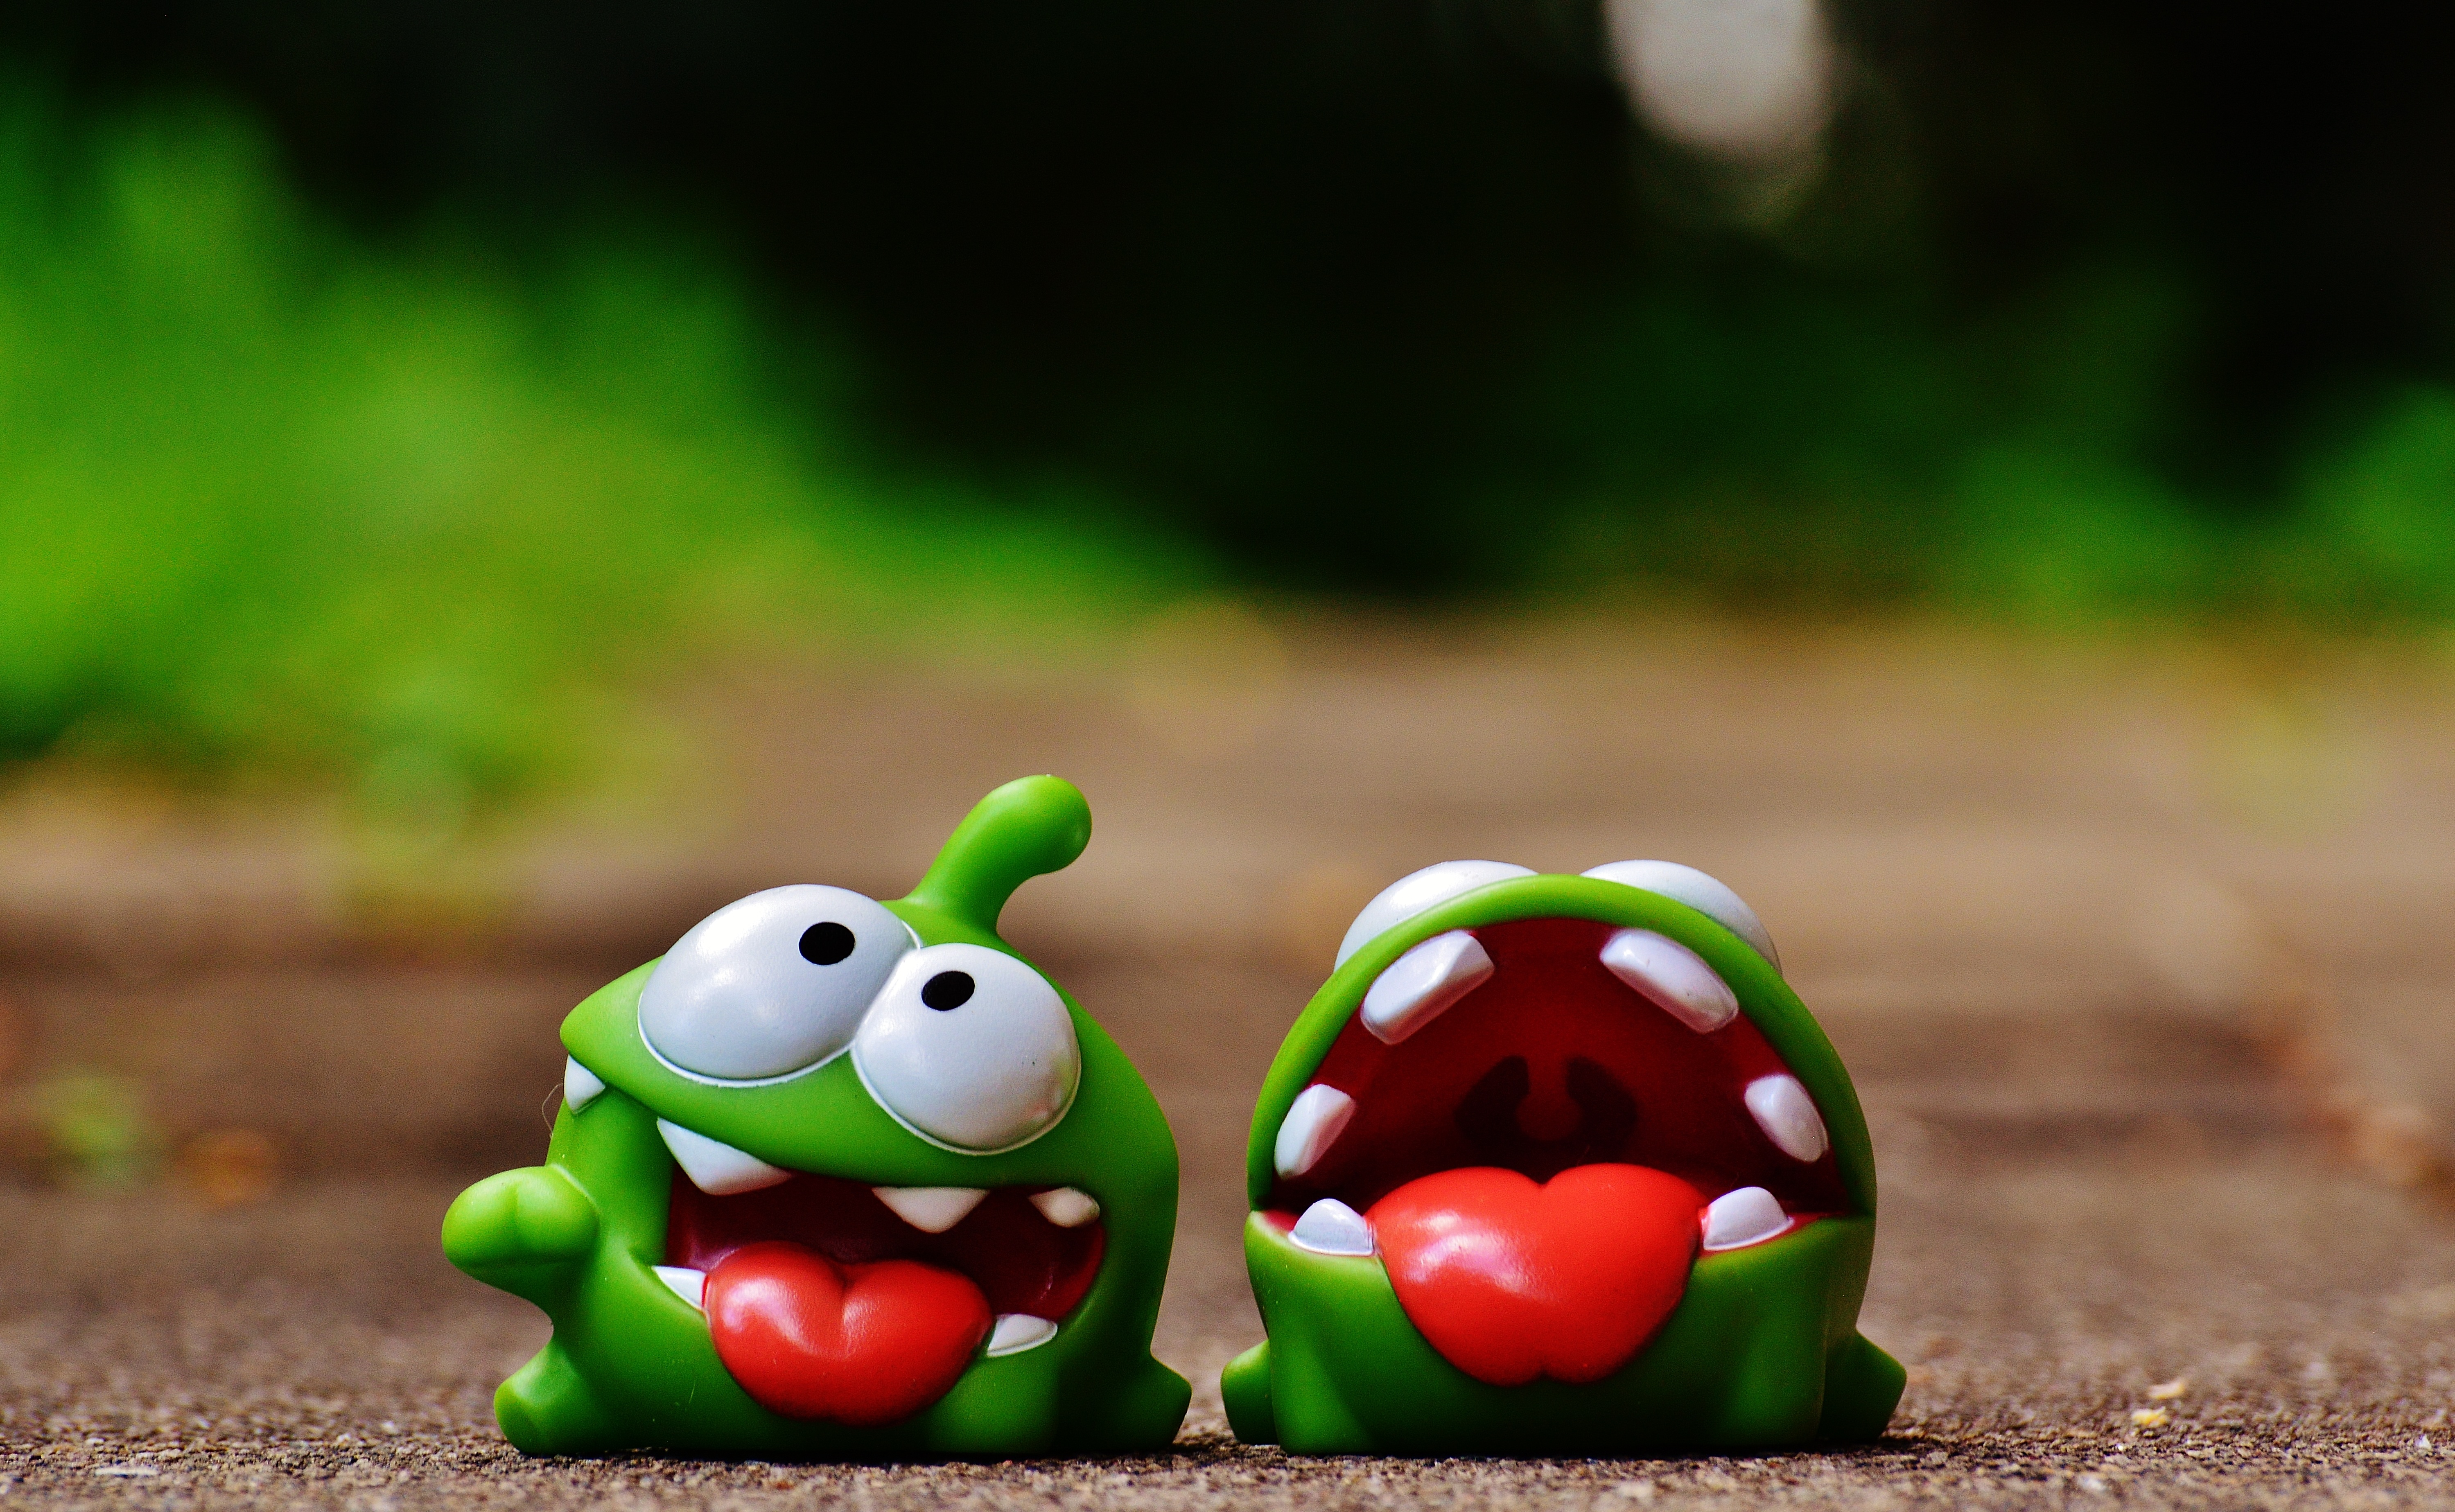
grass, flower, cute, green, red, insect, amphibian, toy, ladybird, funny, figures, app, macro photography, cut the rope, mobile game